Keith Miller

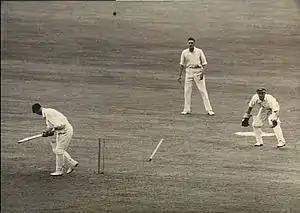
Len Hutton's off stump has just been knocked out by Miller during the Third Victory Test.

The next day, Miller headed to Lord's to play for the RAAF against the South of England. Chasing 208, Miller scored an unbeaten 78 in 95 minutes, but rain washed out the match. In the first innings of Third Victory Test at Lord's, when finally called upon to bowl, Miller measured out a run-up and removed John Dewes, Donald Carr and Hutton, all bowled. He ended with 3/44. Miller was rewarded with the new ball in the second innings. He removed Dewes, Edrich and Dick Pollard to end with 3/42. This left Australia a target of 225. Miller saw Australia to the target, unbeaten on 71. In the Fourth Test, again at Lord's, Miller scored 118 in the first innings, before an unbeaten 25 in the second innings ensured a draw. The tremendous public reception of the Victory Tests resulted in a fifth match being added to the schedule.